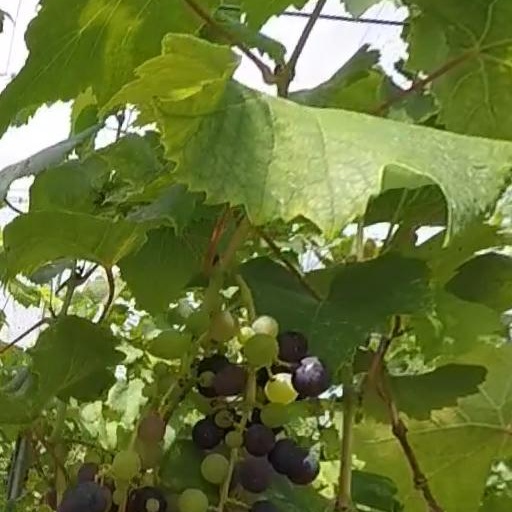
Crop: grape